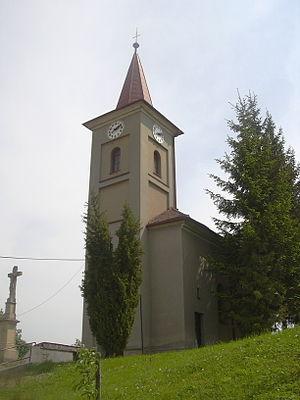
Medlovice est une commune du district de Vyškov, dans la région de Moravie-du-Sud, en République tchèque. Sa population s'élevait à 682 habitants en 2019.